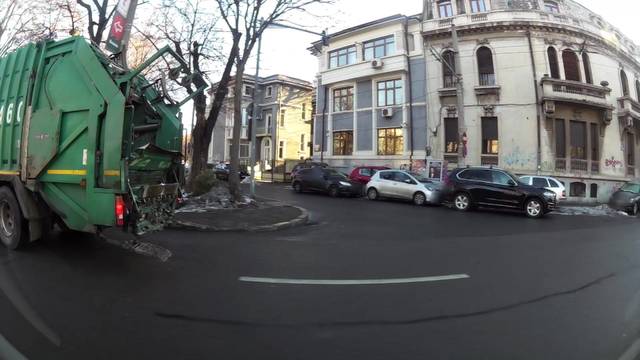
Region: Romania
Coordinates: 44.436, 26.084